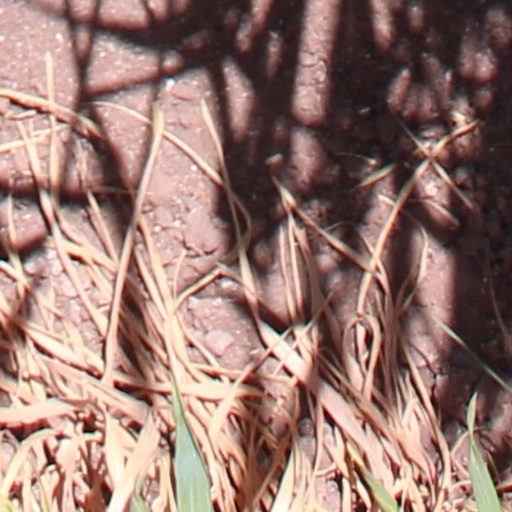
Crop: wheat